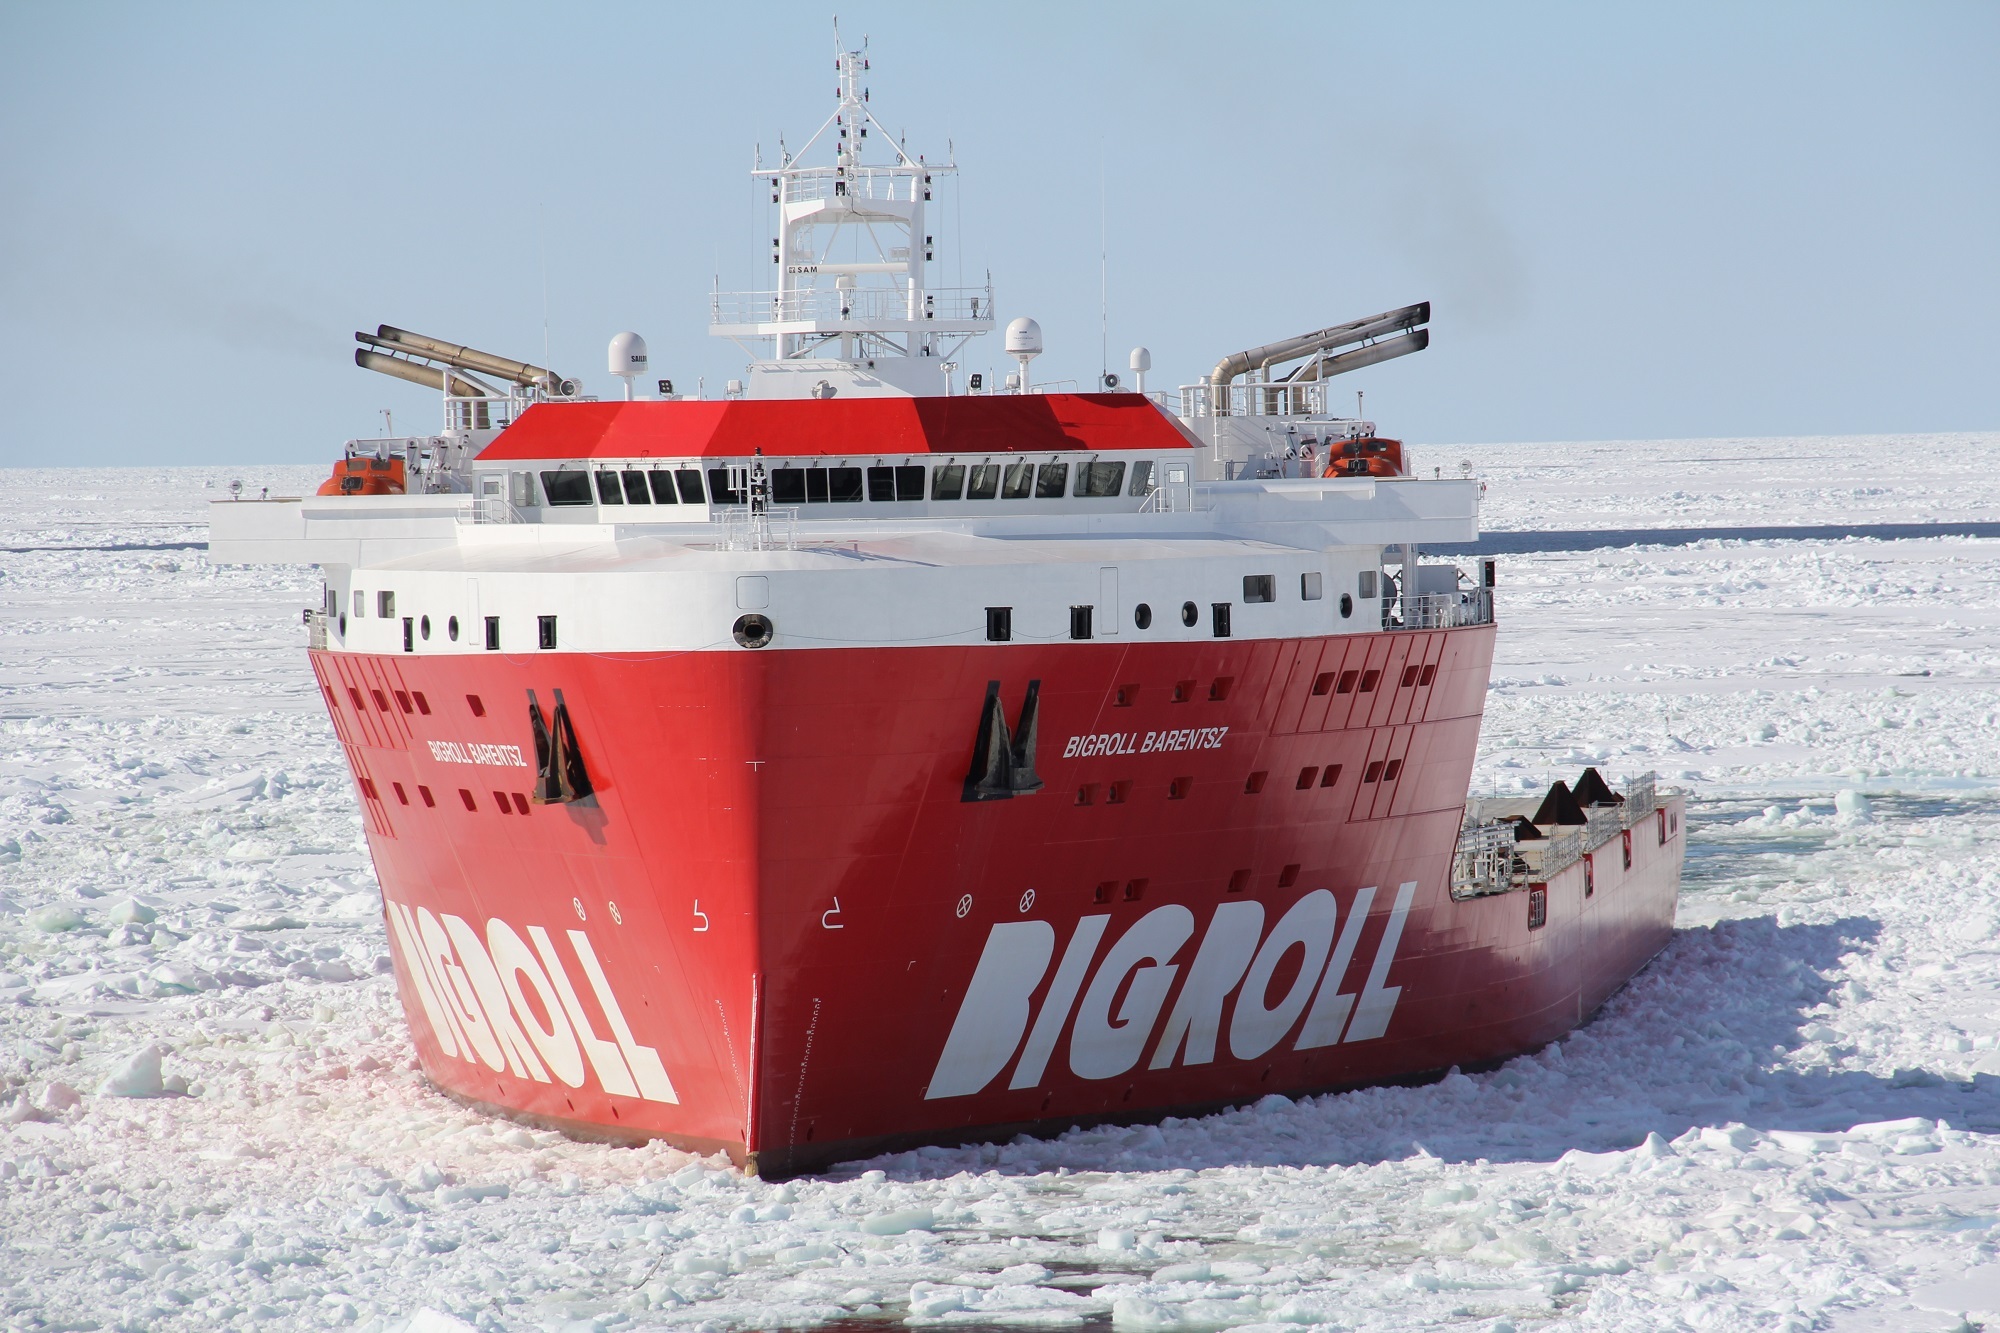
vehicle, ship, ferry, boat, watercraft, sea, arctic, cargo ship, freight transport, passenger ship, fishing vessel, icebreaker, roll on roll off